Dutch (1991 film)

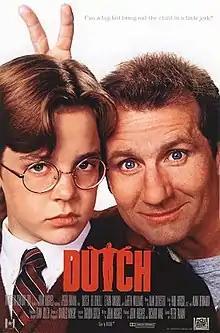
Theatrical release poster

Dutch (released as Driving Me Crazy outside the US) is a 1991 American road comedy-drama film directed by Peter Faiman, and written by John Hughes. The film stars Ed O'Neill (in the title role) and Ethan Embry, co-starring JoBeth Williams, Christopher McDonald, Ari Meyers, and E. G. Daily. The original music score was composed by Alan Silvestri.